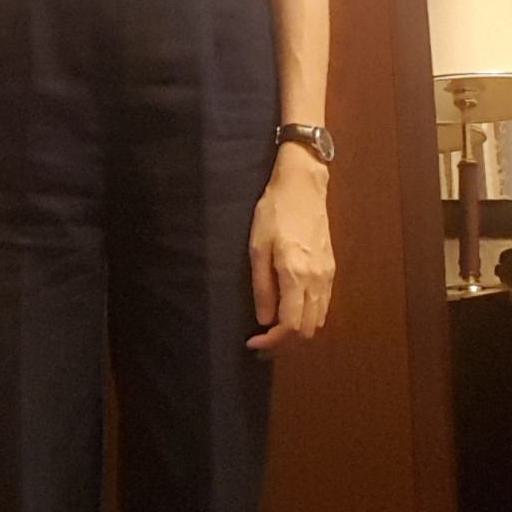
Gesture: no_gesture